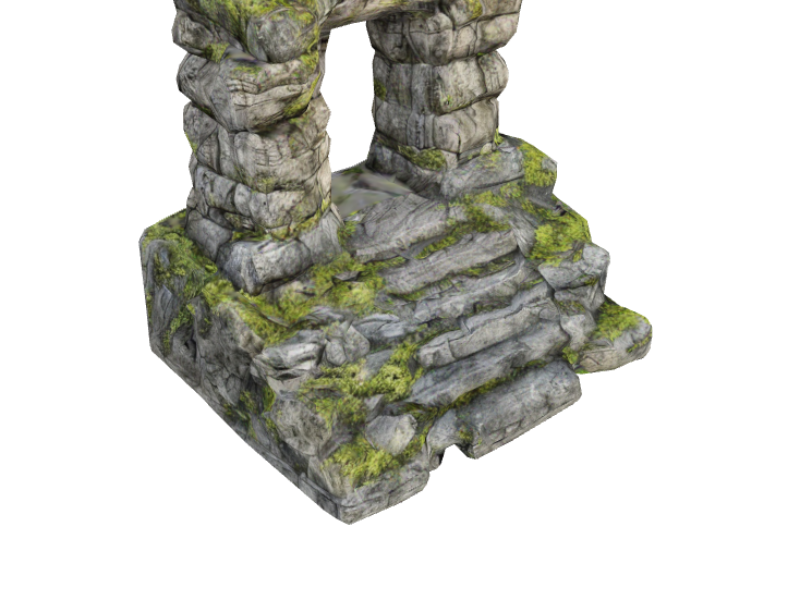
미적 점수 (1~10점): 3